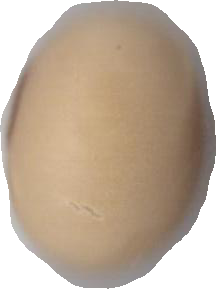
Variety: Anjasmoro